Bad Flirt

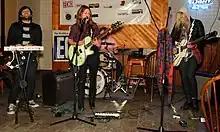
Bad Flirt, February 2009

Starting in the spring of 2002, Jasamine White-Gluz performed extensively as a solo artist in Eastern Canada and the United States, using the name Bad Flirt. Bad Flirt shared the stage with One Candle Power, Onelinedrawing, The Sleeping, Bayside, Glasseater, and The Unicorns.